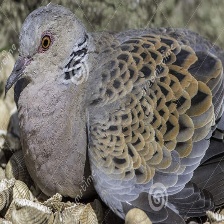
Species: EUROPEAN TURTLE DOVE
Scientific name: STREPTOPELIA TURTUR